Wasif Ali Mirza

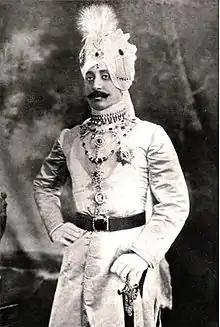
Wasif Ali Mirza in his attire of a Nawab.

Wasif Ali Mirza was the eldest son of Hassan Ali Mirza by his first wife, Amir Dulhan Kulsum-un-nisa Begum. He was born at Hazarduari Palace on 7 January 1875. At the age of 12, Wasif Ali was sent to England for his education. He was accompanied by his younger brother, Nasir Ali Mirza and were under the charge of Mr. Coles, the Principal of Dovetan College in Calcutta (the school is now known as Park Mansion) as the Atalıq. Wasif Ali was educated at Sherborne School, Rugby School and later at Trinity College, Oxford. After completing his courses young Wasif visited places of importance in England and travelled extensively in Scotland, Ireland, Egypt, Austria, Turkey, Italy, France and Germany. He returned to Murshidabad on 27 October 1895 with his brother.